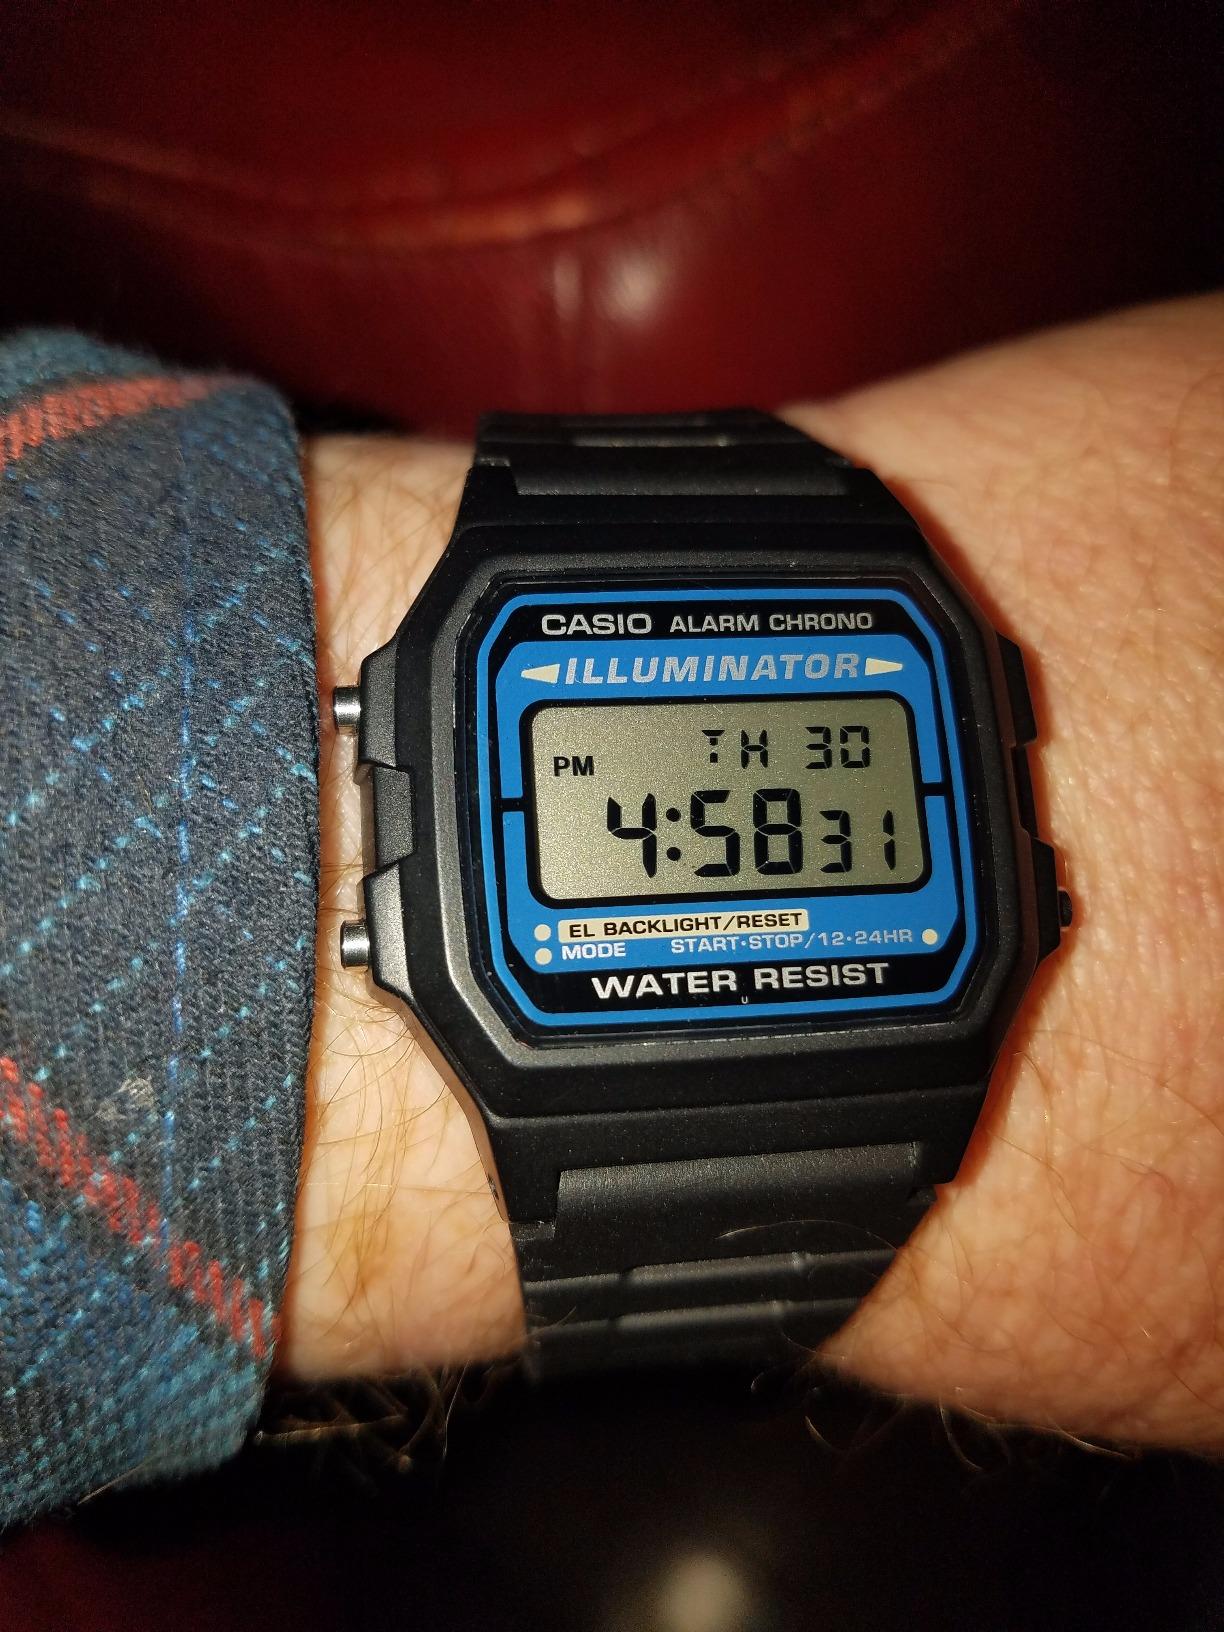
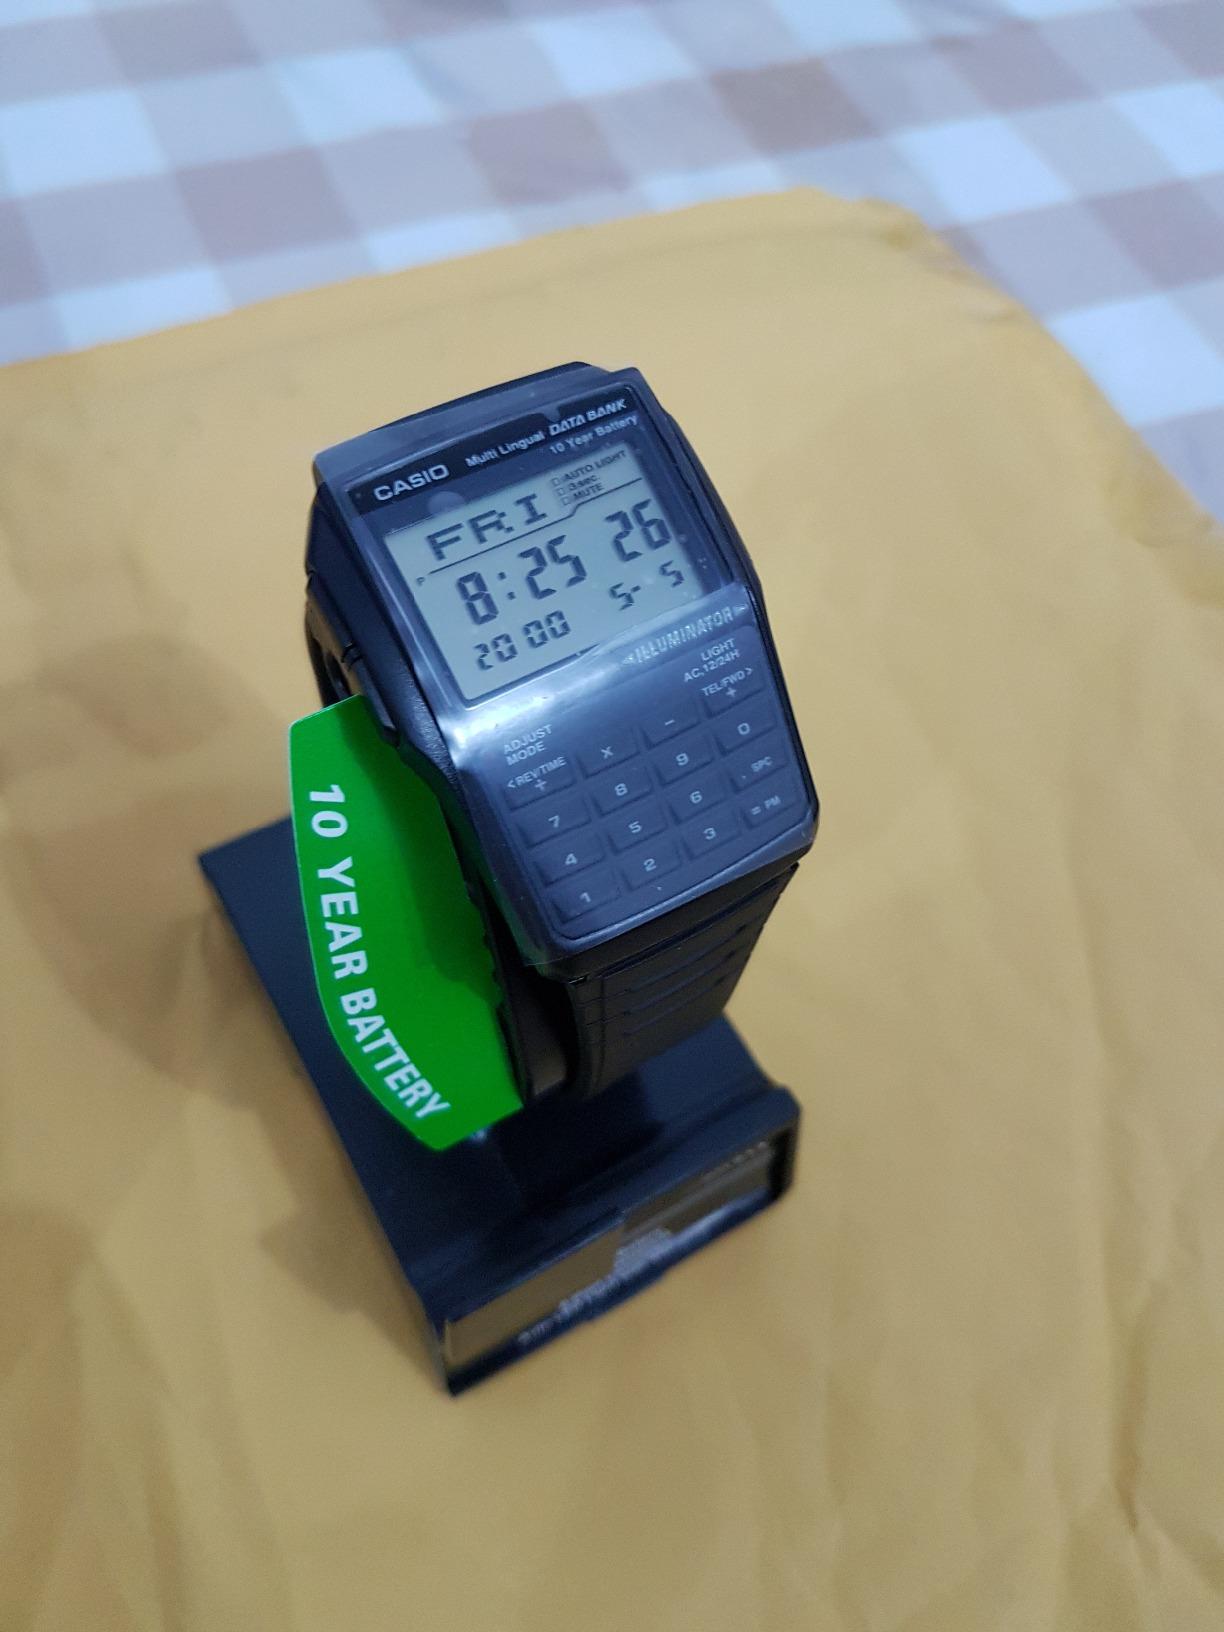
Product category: accessories_watch
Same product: no